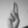
ASL letter: U